Battle of Amiens order of battle

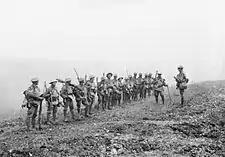
Australian infantrymen before the battle

The French Third Army played a peripheral role in the battle and was commanded by Georges Humbert